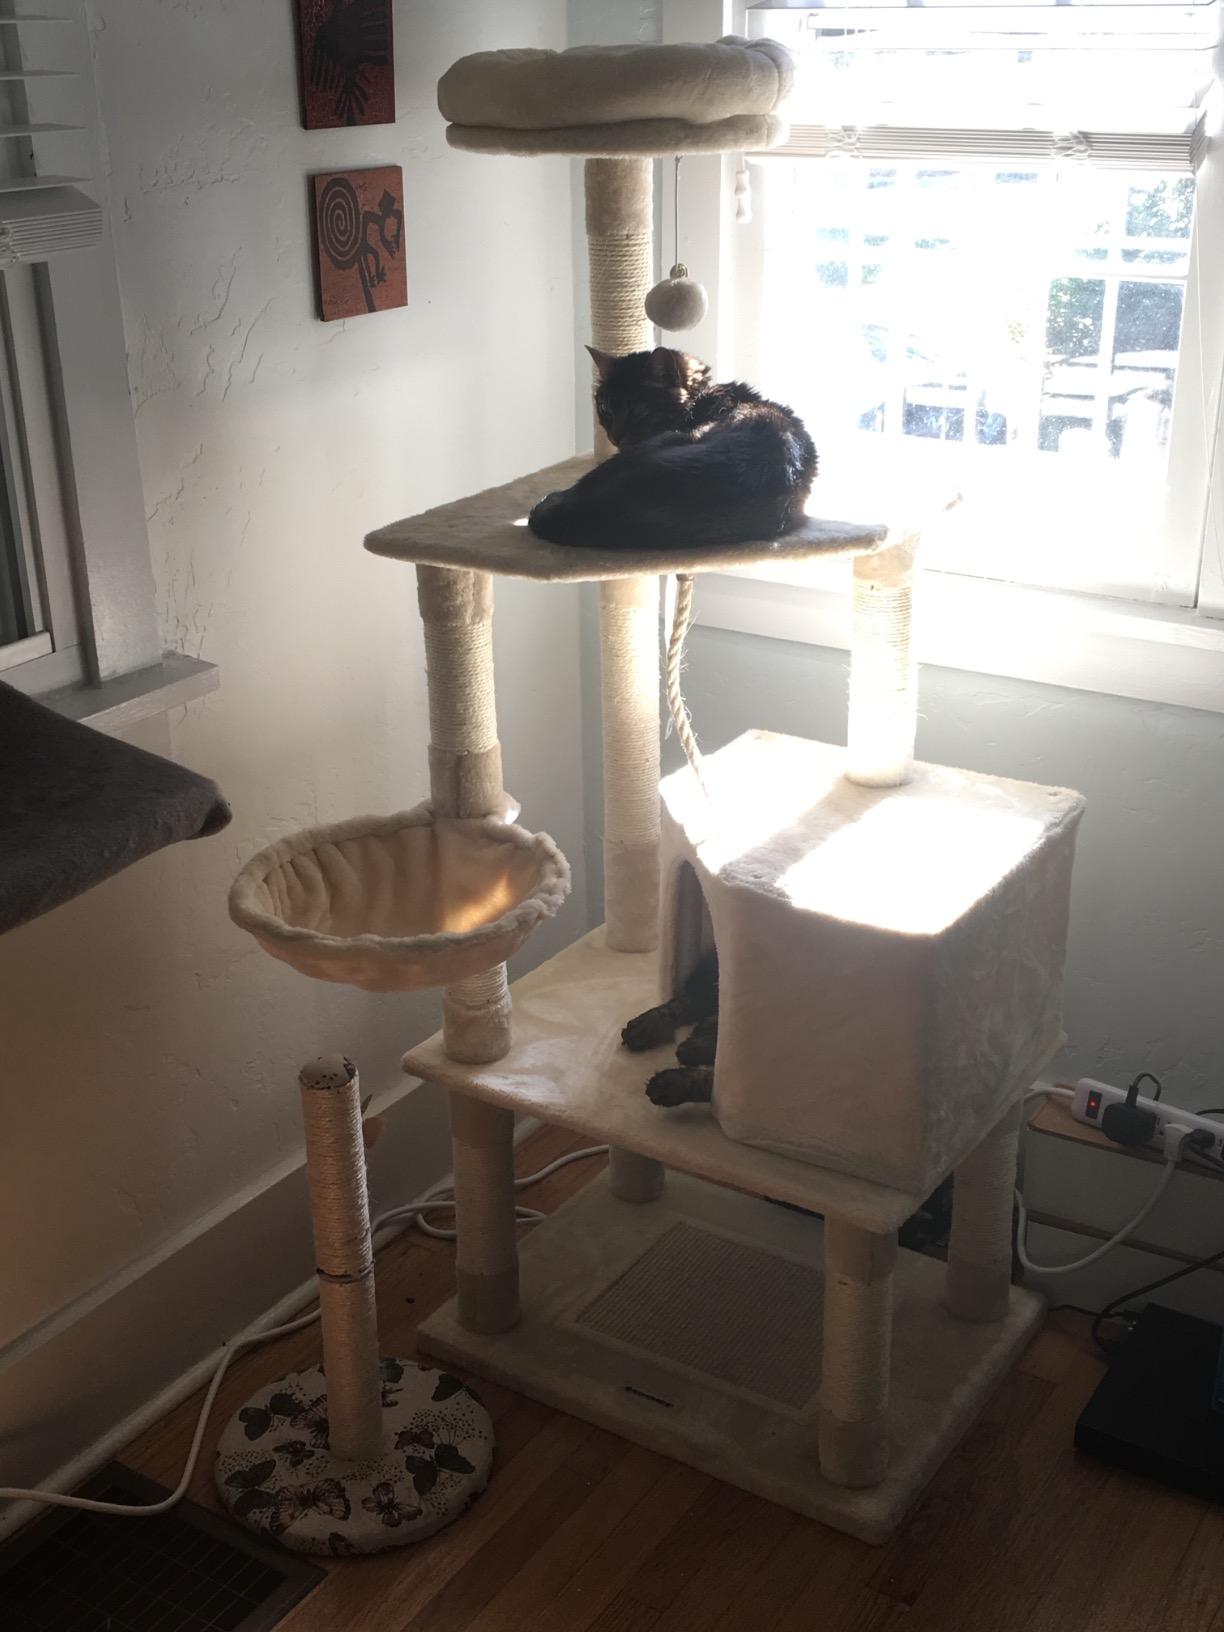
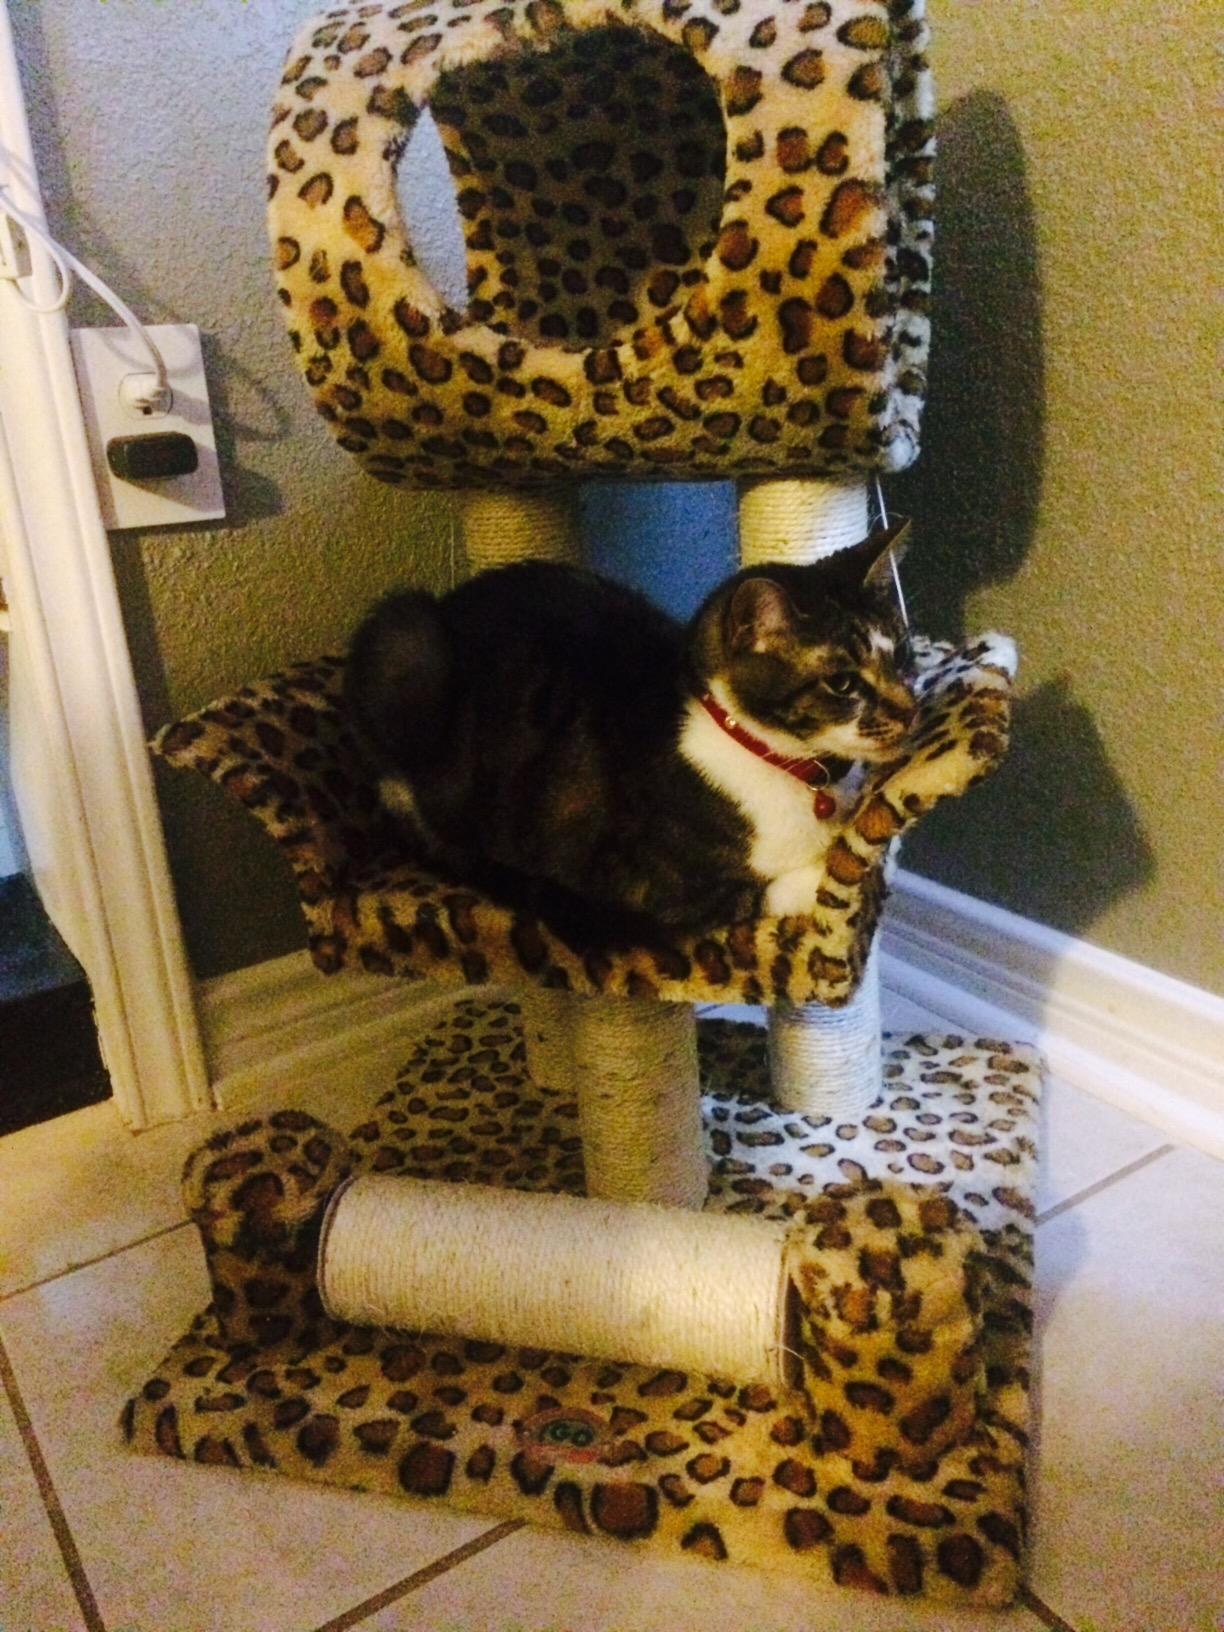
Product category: items_cat tree
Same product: no